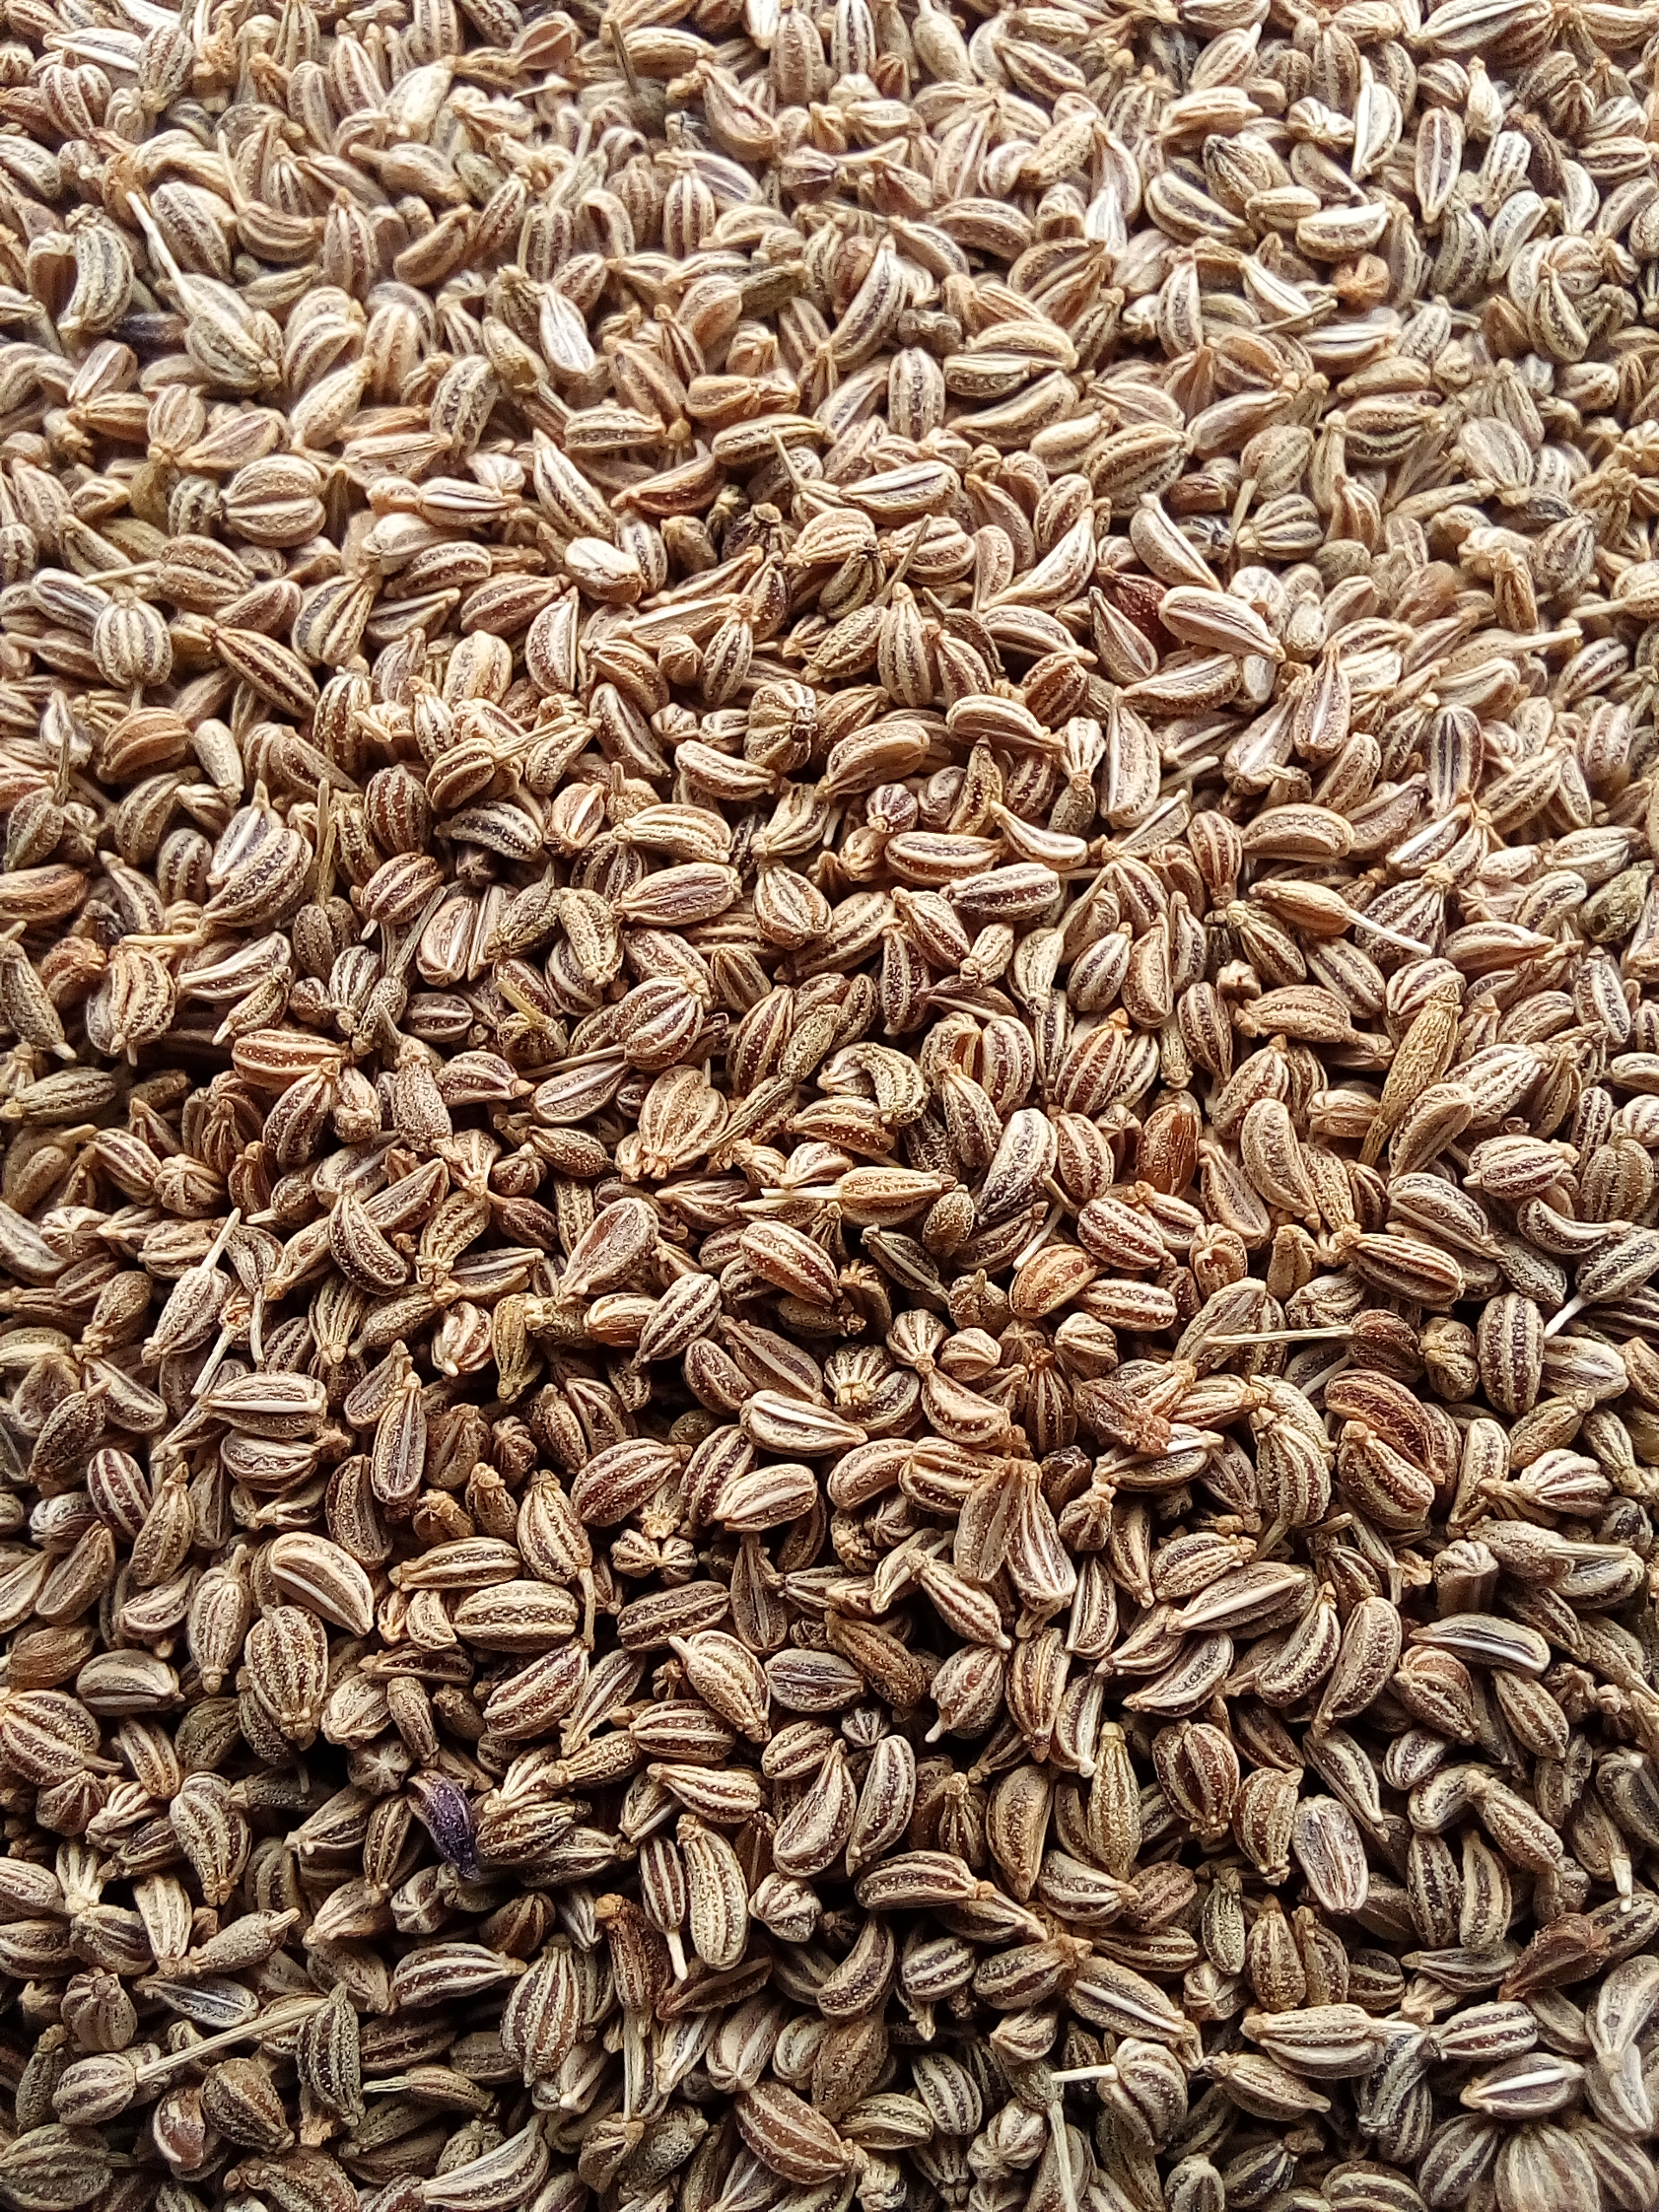
Rice seed variety: Unknown